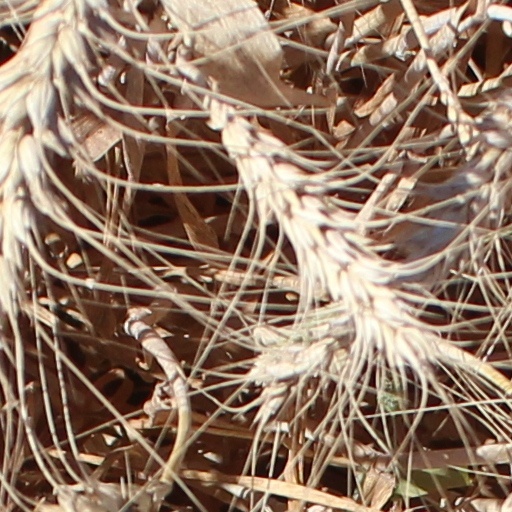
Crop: wheat